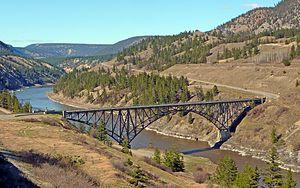
Cet article présente une liste de ponts remarquables du Canada, tant par leurs caractéristiques dimensionnelles, que par leur intérêt architectural ou historique.